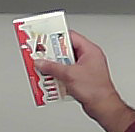
Product: kinder_chocolate